Toplessness

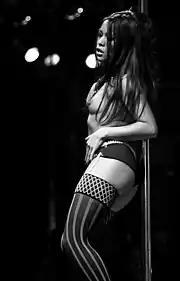
A topless pole dancer in a strip club

A wide-ranging review of 190 different societies during 1951 found that few insisted that women conceal their breasts. In Europe, topless swimming and sunbathing on public beaches has become socially acceptable. In 1994–95, Australian researchers asked 118 college-age students to rate the behavior of women who go topless on an 8-point scale, ranging from "Women should have the same right to go topless as men" to "Topless women are exhibitionists". They found that 88% of Australian university students of either gender considered it acceptable for women to go topless on public beaches, although they felt that women exposing their breasts in other contexts, such as public parks, was inappropriate. They did not find a correlation between exposed breasts and sexuality in social situations.